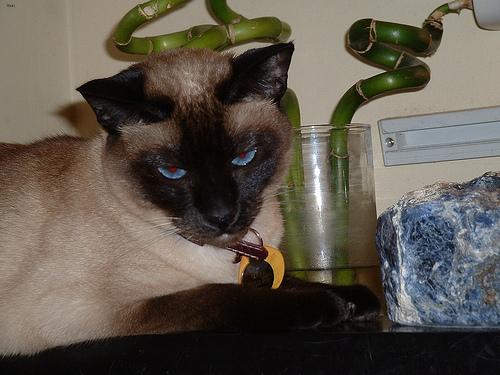
Animal: cat
Breed: Siamese